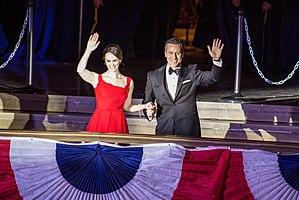
Eric Robert Greitens, né le 10 avril 1974 à Saint-Louis, est un militaire et homme politique américain, membre du Parti républicain. Il est gouverneur du Missouri du 9 janvier 2017 au 1ᵉʳ juin 2018.